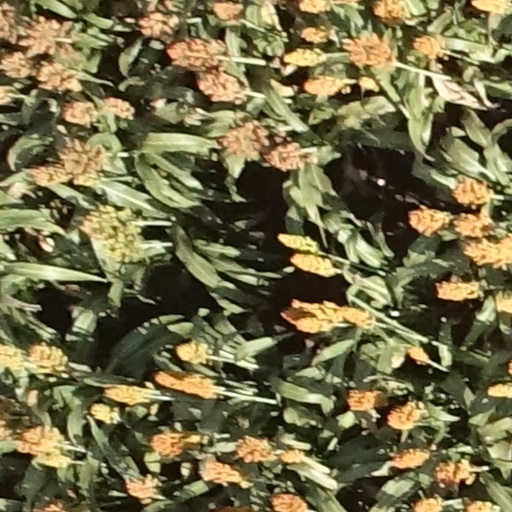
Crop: sorghum